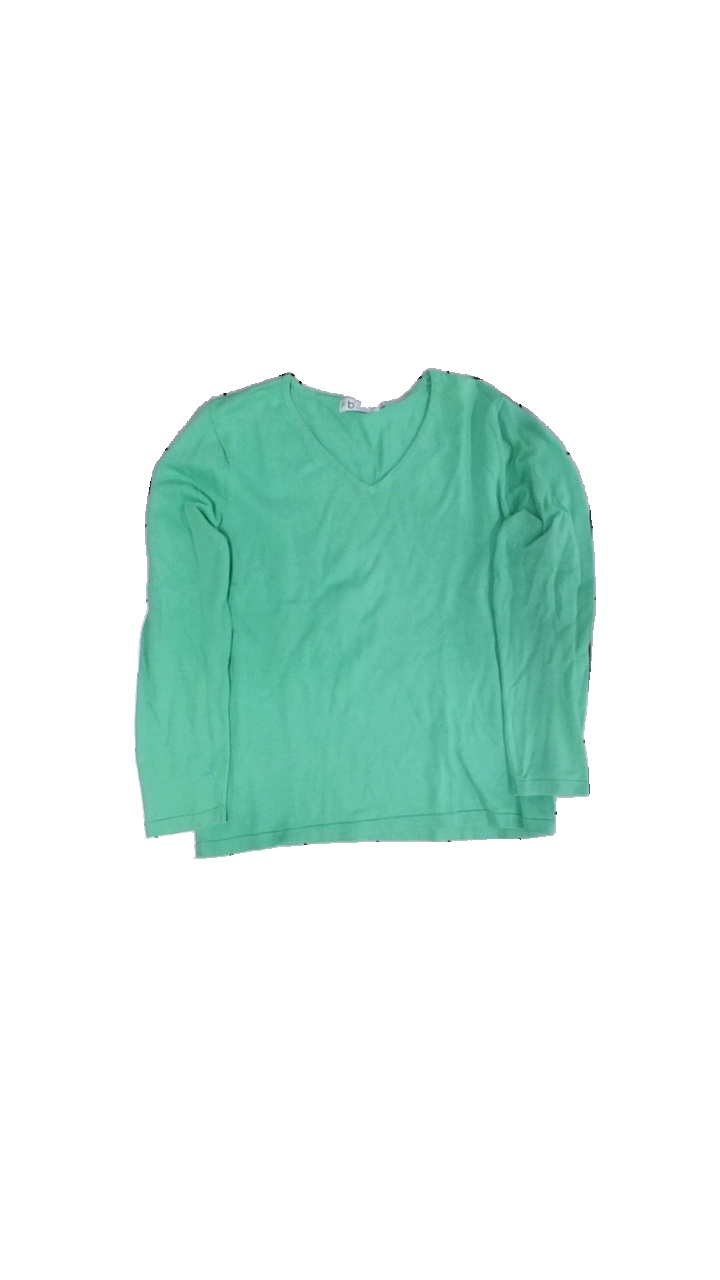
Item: Top (Ladies)
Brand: B; Chic
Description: Långärmad tröja
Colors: Green
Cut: V-collar
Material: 100% bomull
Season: All
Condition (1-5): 4
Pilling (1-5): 4
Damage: urtvättat
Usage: Reuse
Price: <50